Prairie dog

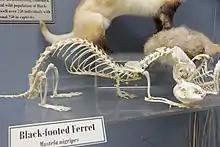
Skeleton of a black-footed ferret (Mustela nigripes) with a prairie dog skeleton, articulated to show the predator-prey relationship between them. (Museum of Osteology)

Ecologists consider the prairie dog to be a keystone species. They are an important prey species, being the primary diet in prairie species such as the black-footed ferret, swift fox, golden eagle, red tailed hawk, American badger, coyote, and ferruginous hawk. Other species, such as the golden-mantled ground squirrel, mountain plover, and the burrowing owl, also rely on prairie dog burrows for nesting areas. Even grazing species, such as plains bison, pronghorn, and mule deer have shown a proclivity for grazing on the same land used by prairie dogs.